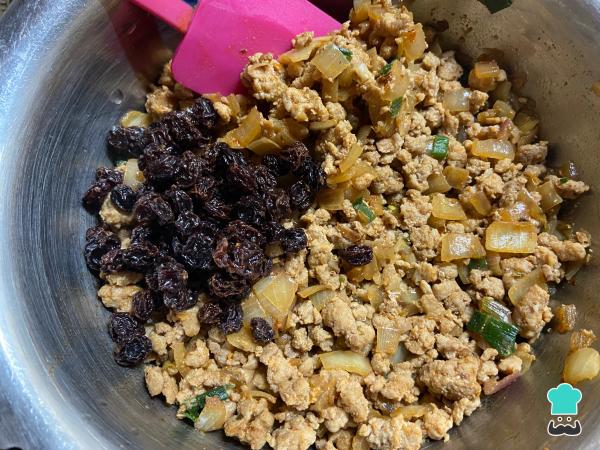
Mezcla las pasas hidratadas con el relleno de empanada de carne y resérvalo hasta que se enfríe. De hecho, si puedes guardarlo de un día para el otro, mejor, tomará más sabor.Truco: no dejes el relleno más de 2 horas a temperatura ambiente, refrigéralo antes.